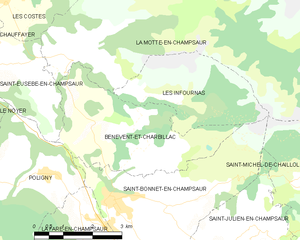
Carte des communes françaises: Bénévent-et-Charbillac